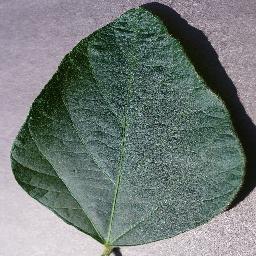
Label: Soybean___healthy